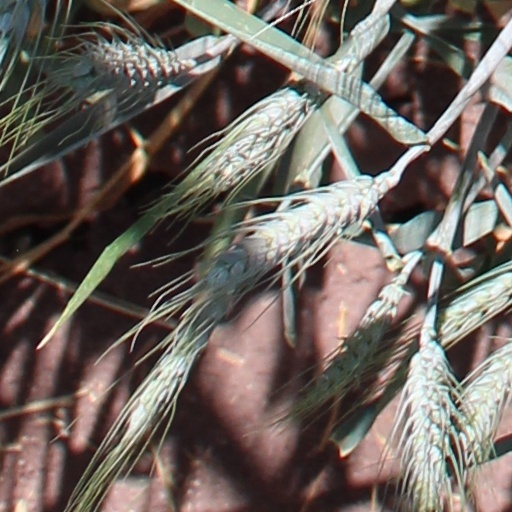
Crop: wheat